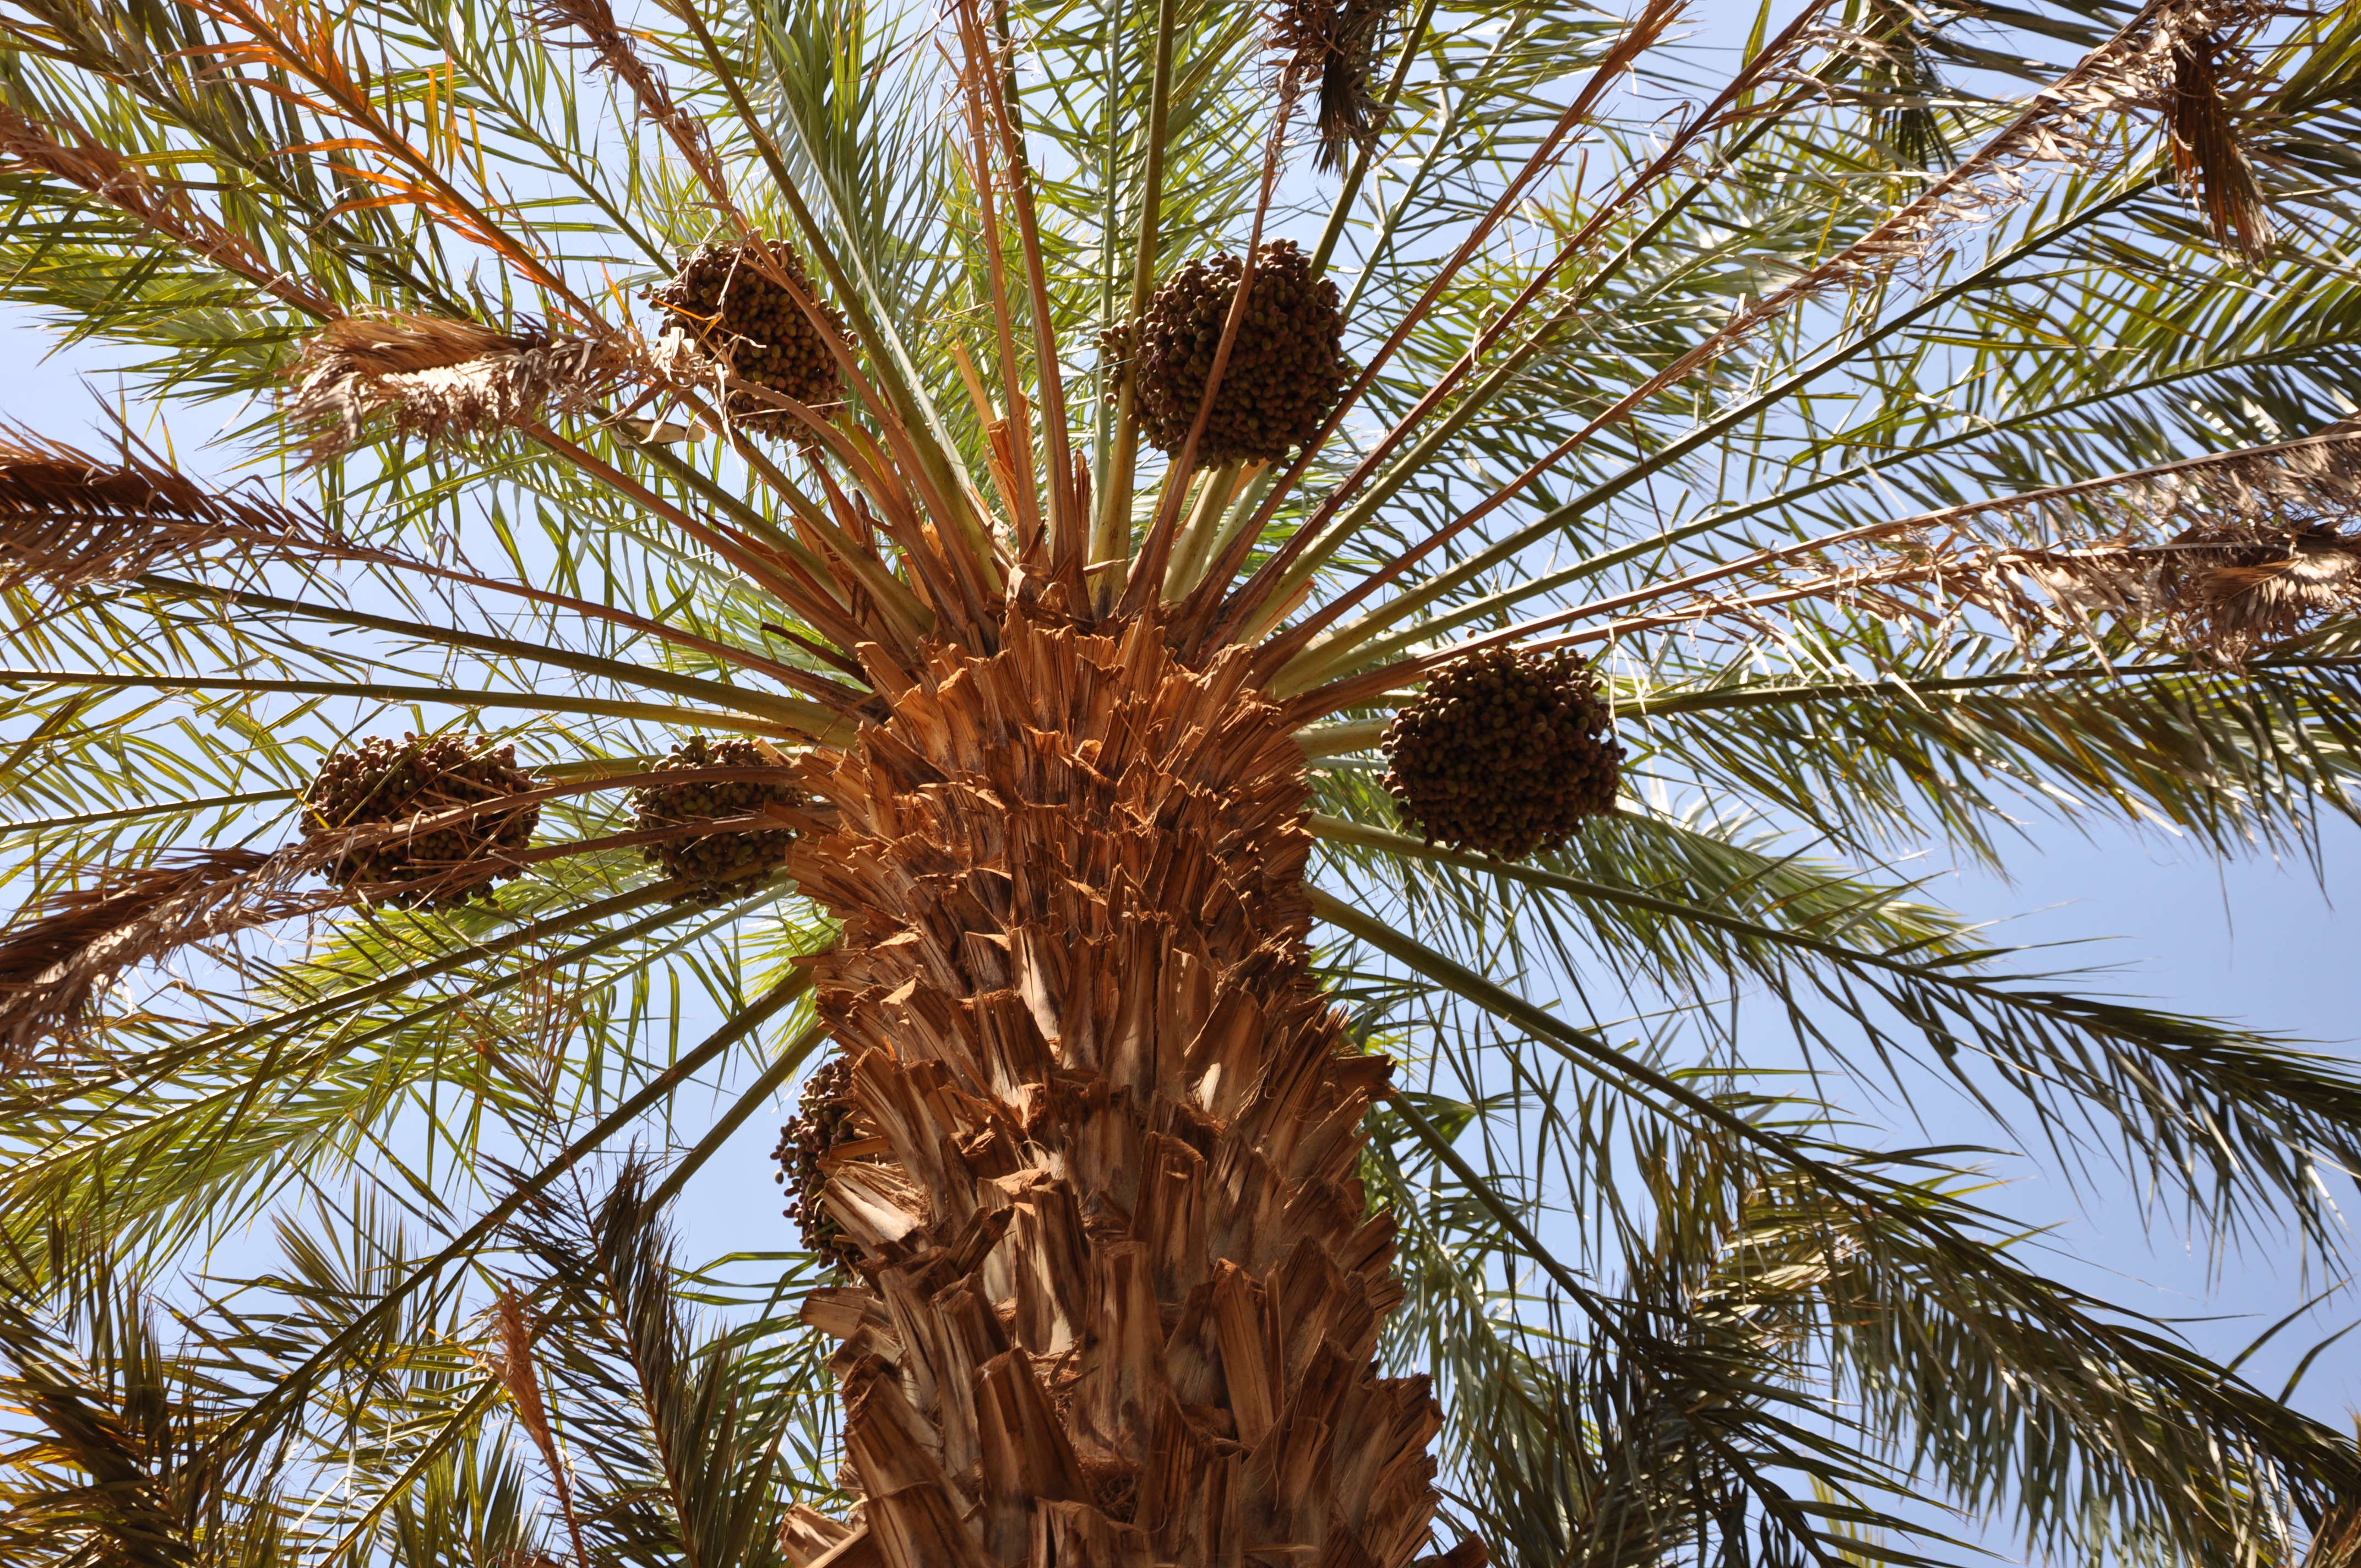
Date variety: bouisthami